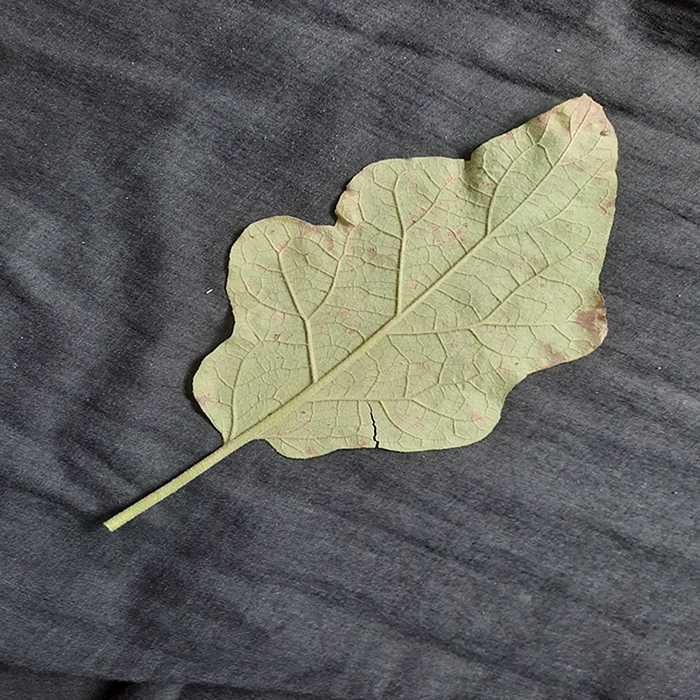
Plant: Eggplant
Label: Eggplant Cercopora leaf spot